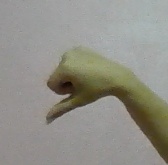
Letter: waw